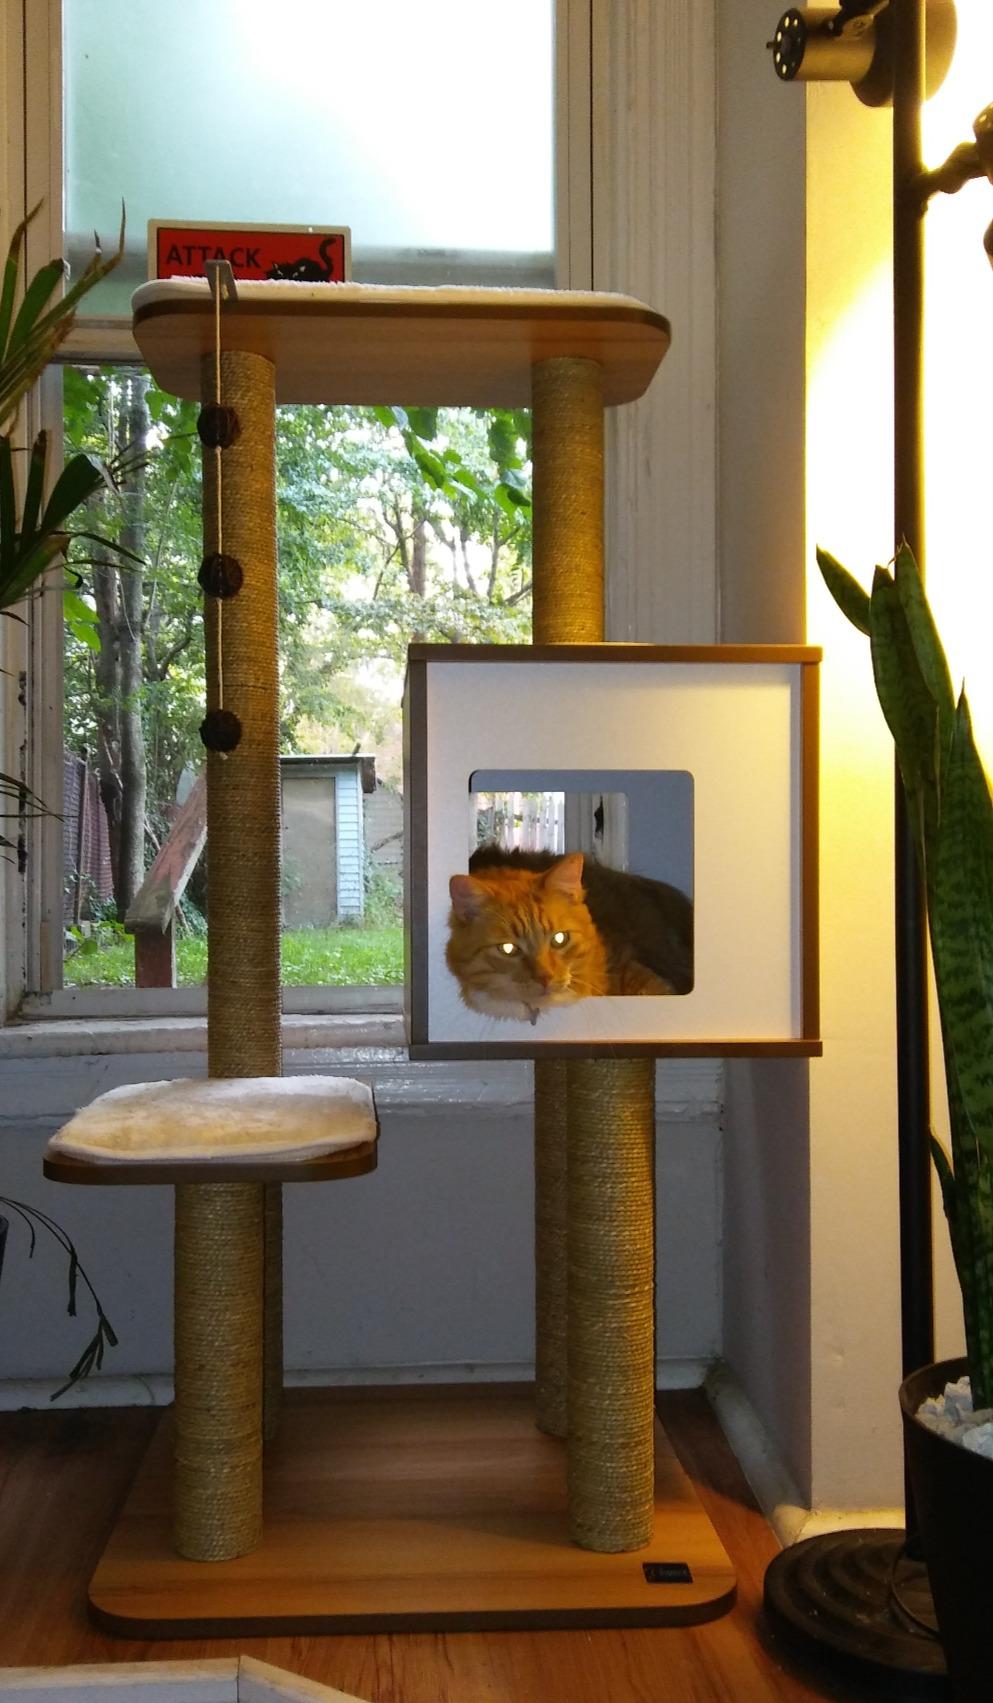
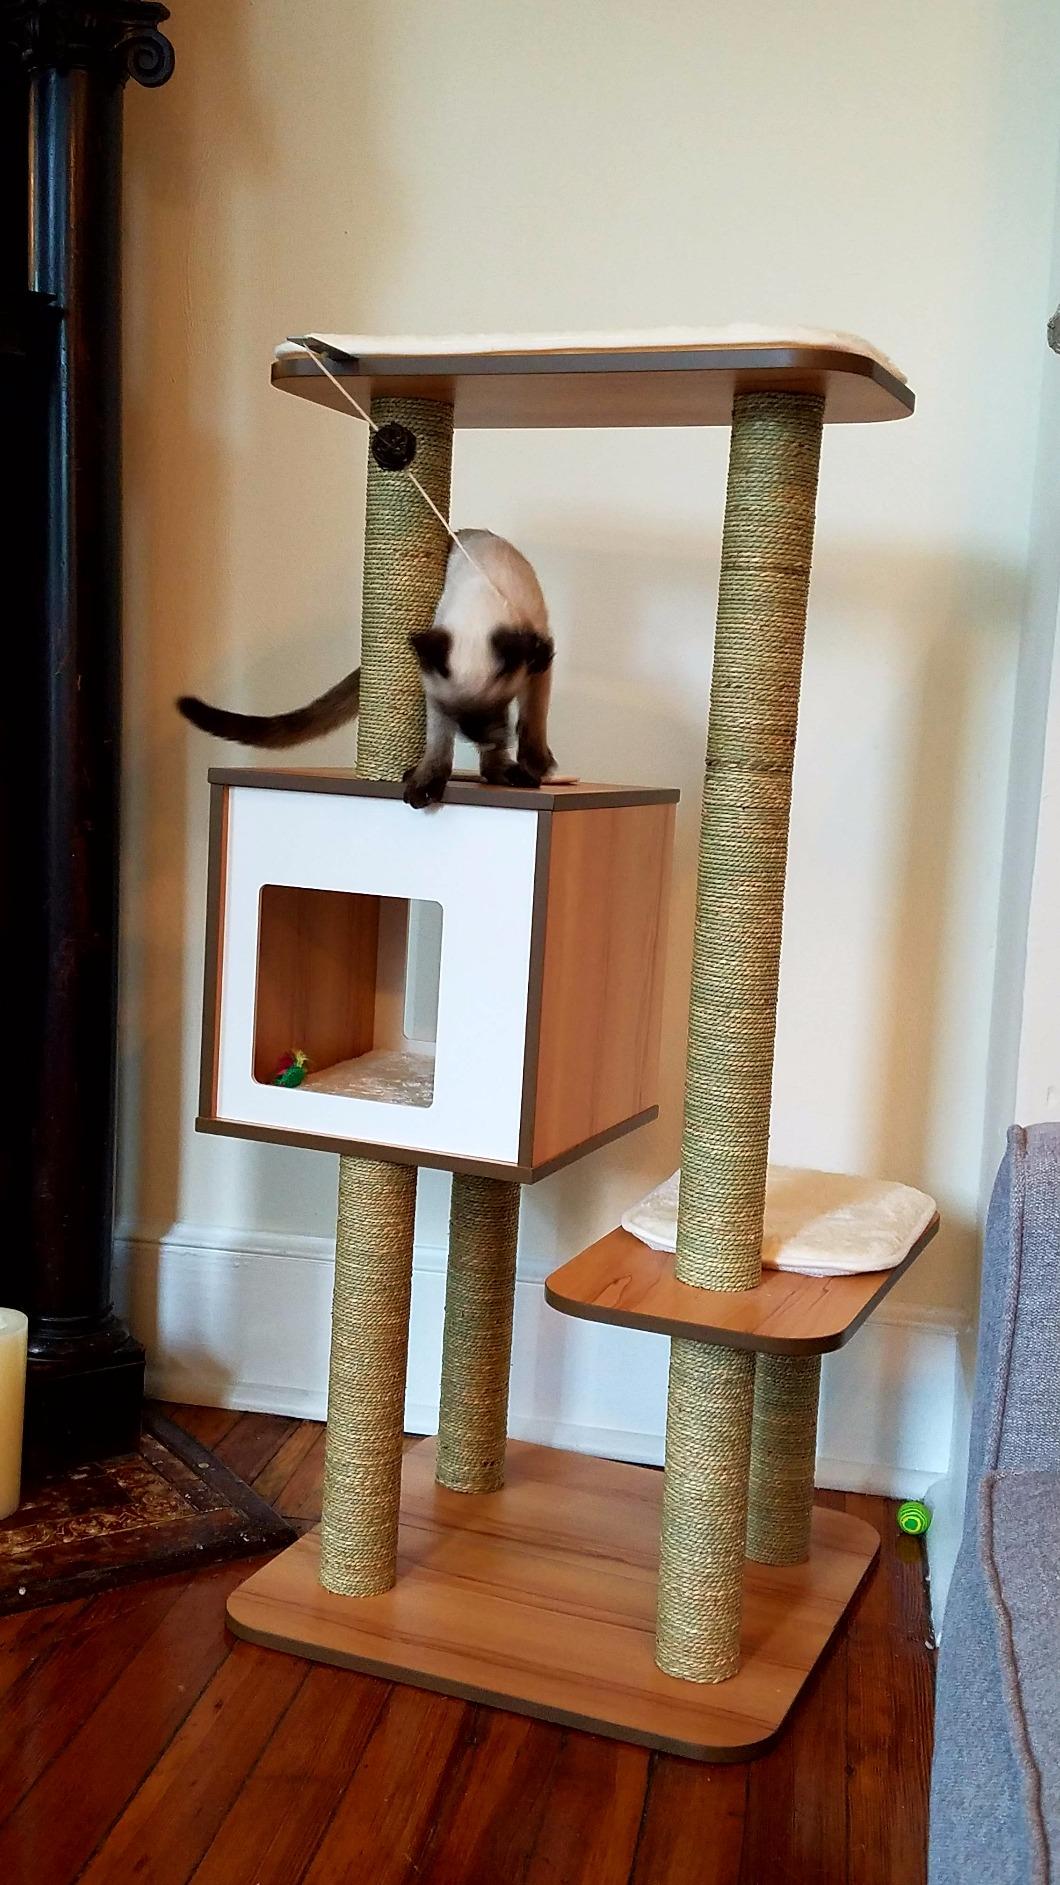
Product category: items_cat tree
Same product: yes